John Wesley

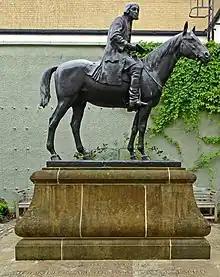
Statue of Wesley on horseback, by A. G. Walker, in the courtyard of the "New Room" chapel in Bristol. Bristol was Wesley's base for much of the 1740s and 1750s.

Wesley arrived in the colony in February 1736, and lived for a year at the parsonage that stood on the site of today's Oliver Sturges House. He approached the Georgia mission as a High churchman, seeing it as an opportunity to revive "primitive Christianity" in a primitive environment. Although his primary goal was to evangelise the Native American people, a shortage of clergy in the colony largely limited his ministry to European settlers in Savannah. While his ministry has often been judged to have been a failure in comparison to his later success as a leader in the Evangelical Revival, Wesley gathered around him a group of devoted Christians, who met in a number of small group religious societies. At the same time, attendance at Communion increased over the course of nearly two years in which he served as Christ Church's parish priest.